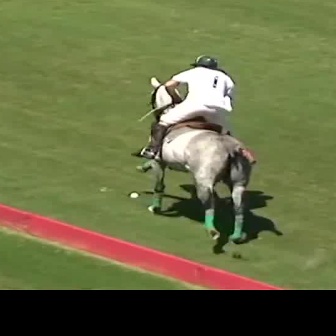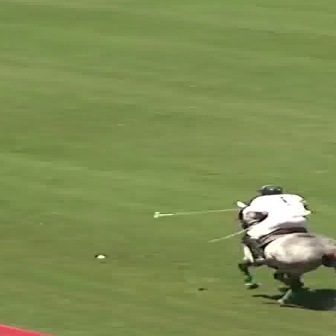
  Please identify the target specified by the bounding box [128,53,233,158] in the first image and locate it in the second image. Return the coordinates in [x_min,y_min,x_max,y_max] format.
Answer: [234,184,316,265]